Oberlin College

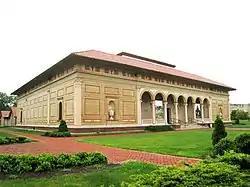
Allen Memorial Art Museum, location of Oberlin's Art Rental program

In 2004, student activism led to a campus-wide ban on sales of Coca-Cola products due to the company's human and labor rights violations. However, the ban was revoked in spring 2014, and students may now buy Coca-Cola products from the student union.